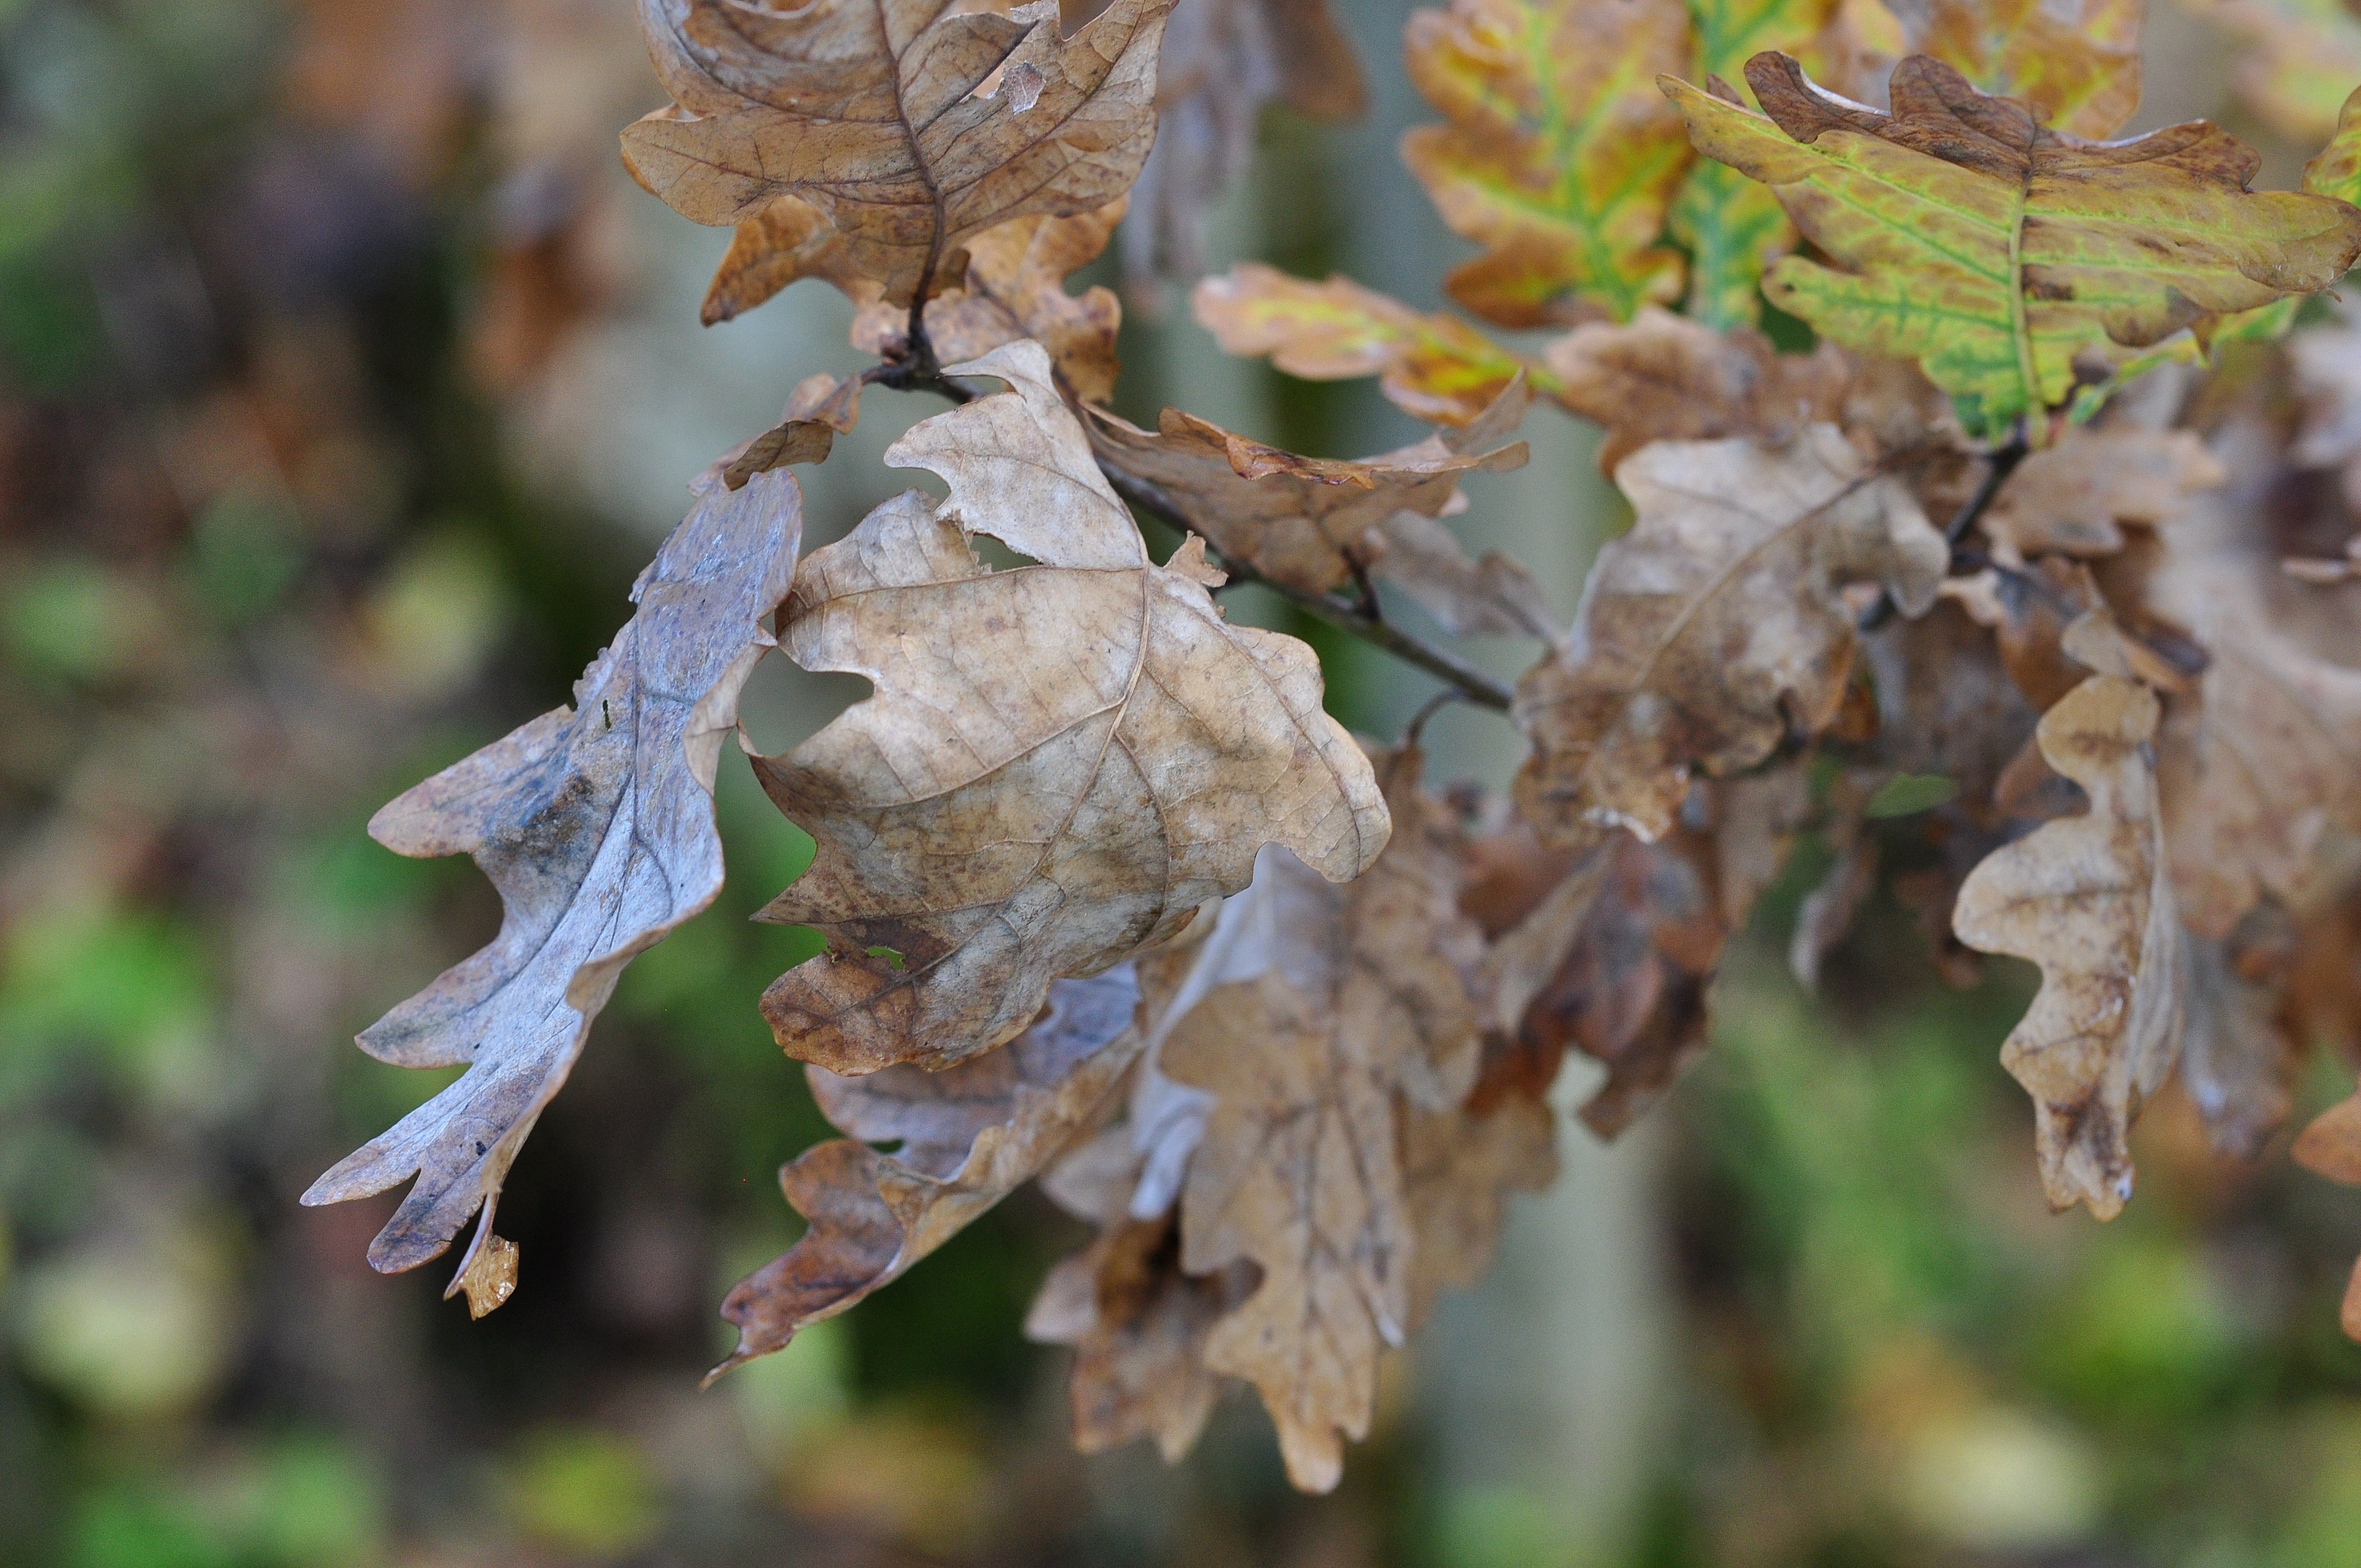
tree, nature, branch, plant, leaf, flower, frost, dry, spring, birch, autumn, brown, botany, flora, season, twig, close up, leaves, withered, deciduous, oak, macro photography, flowering plant, plant stem, woody plant, land plant